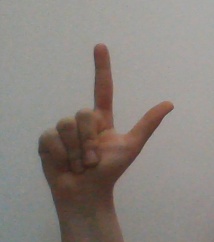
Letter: laam